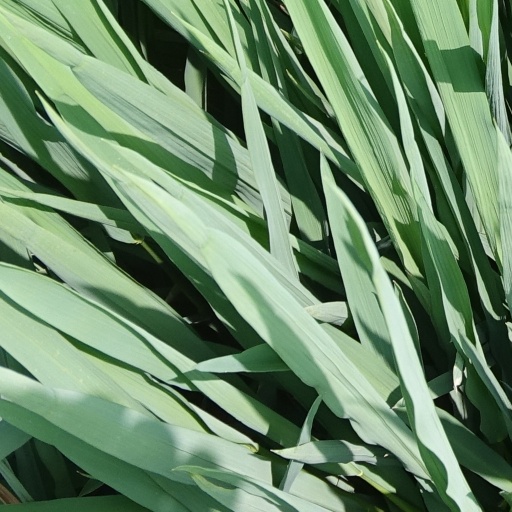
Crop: rice